University of Derby

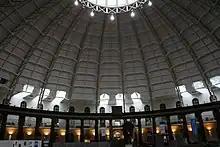
Inside the Devonshire Dome

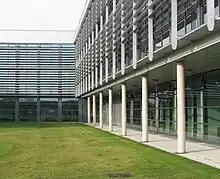
Markeaton Street, Inner Lawn Detail

The university's main campus is in the city of Derby. The Kedleston Road site in Allestree, in the north-west of Derby, is the largest and main campus and serves as the university's headquarters. It is situated close to the A38 and opposite Markeaton Park. A contemporary-styled building for Arts, Design, and Media, as well as a STEM building, on "Markeaton Street" in Derby, was formally opened in early November 2007 by Richard Branson. Courses are also run at the Britannia Mill site in Derby.